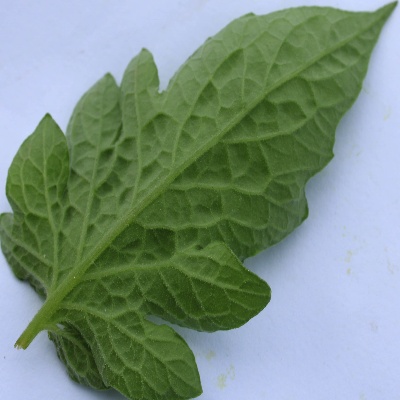
Crop: Tomato
Condition: healthy